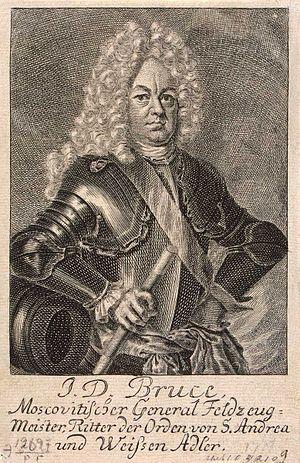
Jacob Bruce, de son nom de naissance James Daniel Bruce, né en 1669 à Moscou et mort le 19 avril 1735 dans son château de Glinki, est un homme d'État russe d'origine écossaise, compagnon de Pierre le Grand, frère du premier Oberkommandant de Saint-Pétersbourg Robert Bruce, général, puis maréchal.